Sky position (RA, Dec in degrees): 329.88, 1.222
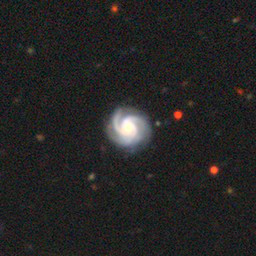
Galaxy morphology: Unbarred Loose Spiral Galaxies